Guy de Saint-Gelais

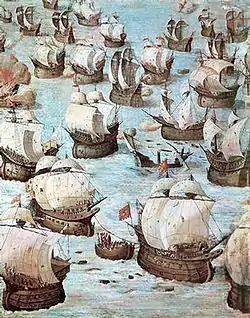
Battle of Ponta Delgada at which the French mission was crushed

In December 1578, the governate of Brouage was purchased from Lanssac by the royal favourite the seigneur de Saint-Luc for 20,000 "écus" or 65,740 "livres". Le Roux speculates that he was compelled to discharge himself from the office by the king. On 10 February 1579 Lanssac accompanied the new governor into Brouage. Though he was theoretically due to receive a large sum of money in return for his relief, by April 1579 Lanssac had only received 6,900 "livres". The replacement of Lanssac by Saint-Luc was viewed as a dark omen by the Protestants of La Rochelle, who looked upon Saint-Luc even more dimly than they had Lanssac. No sooner had he been installed in February, than Saint-Luc wrote bitterly to the duc de Nevers complaining of the disorder in Brouaqe, which he attributed to the length of Lanssac's administration.